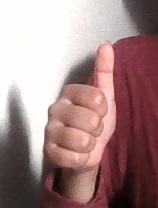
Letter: aleff